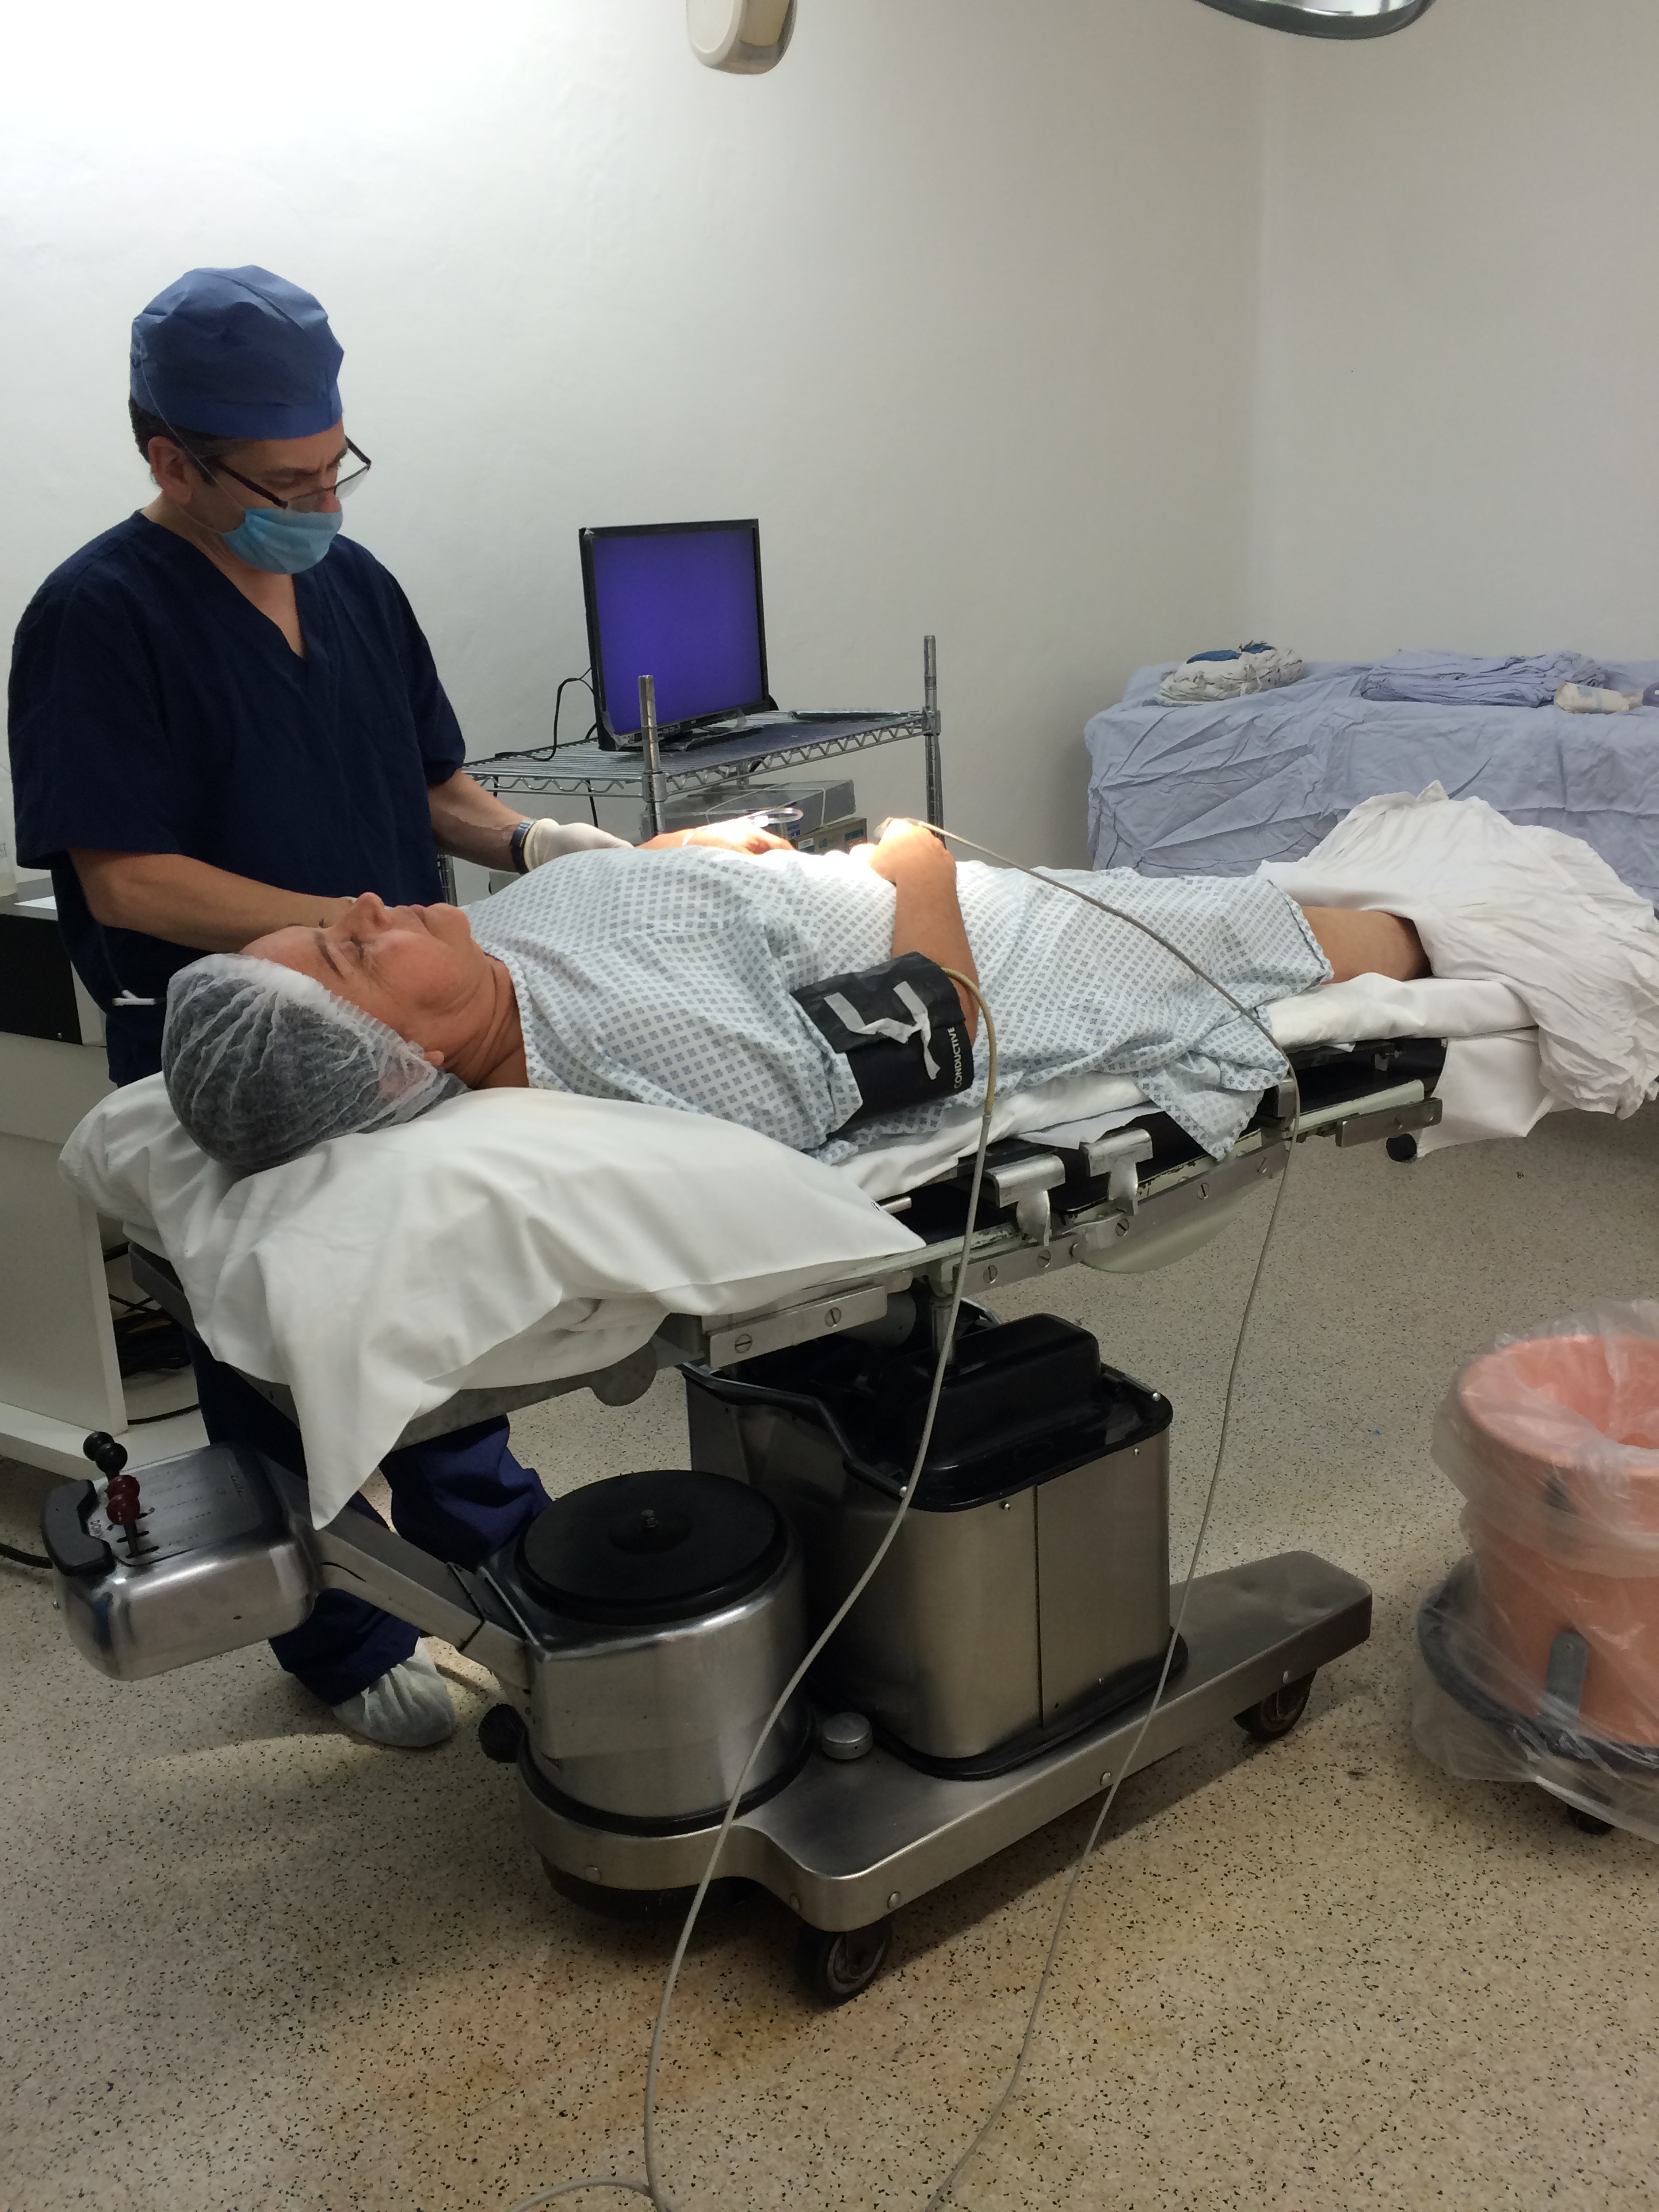
sitting, furniture, medicine, health, hospital, clinic, doctor, treatment, patient, physician, aid, patient and doctor, anesthesiologist, human positions